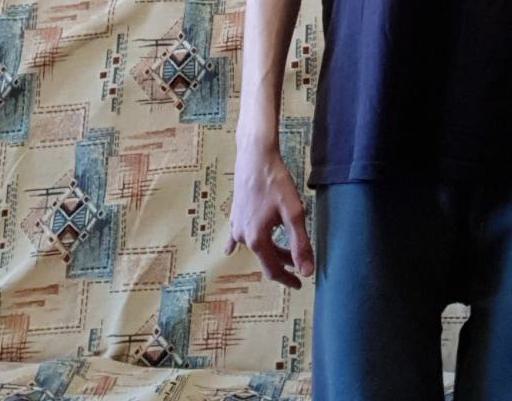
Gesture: no_gesture